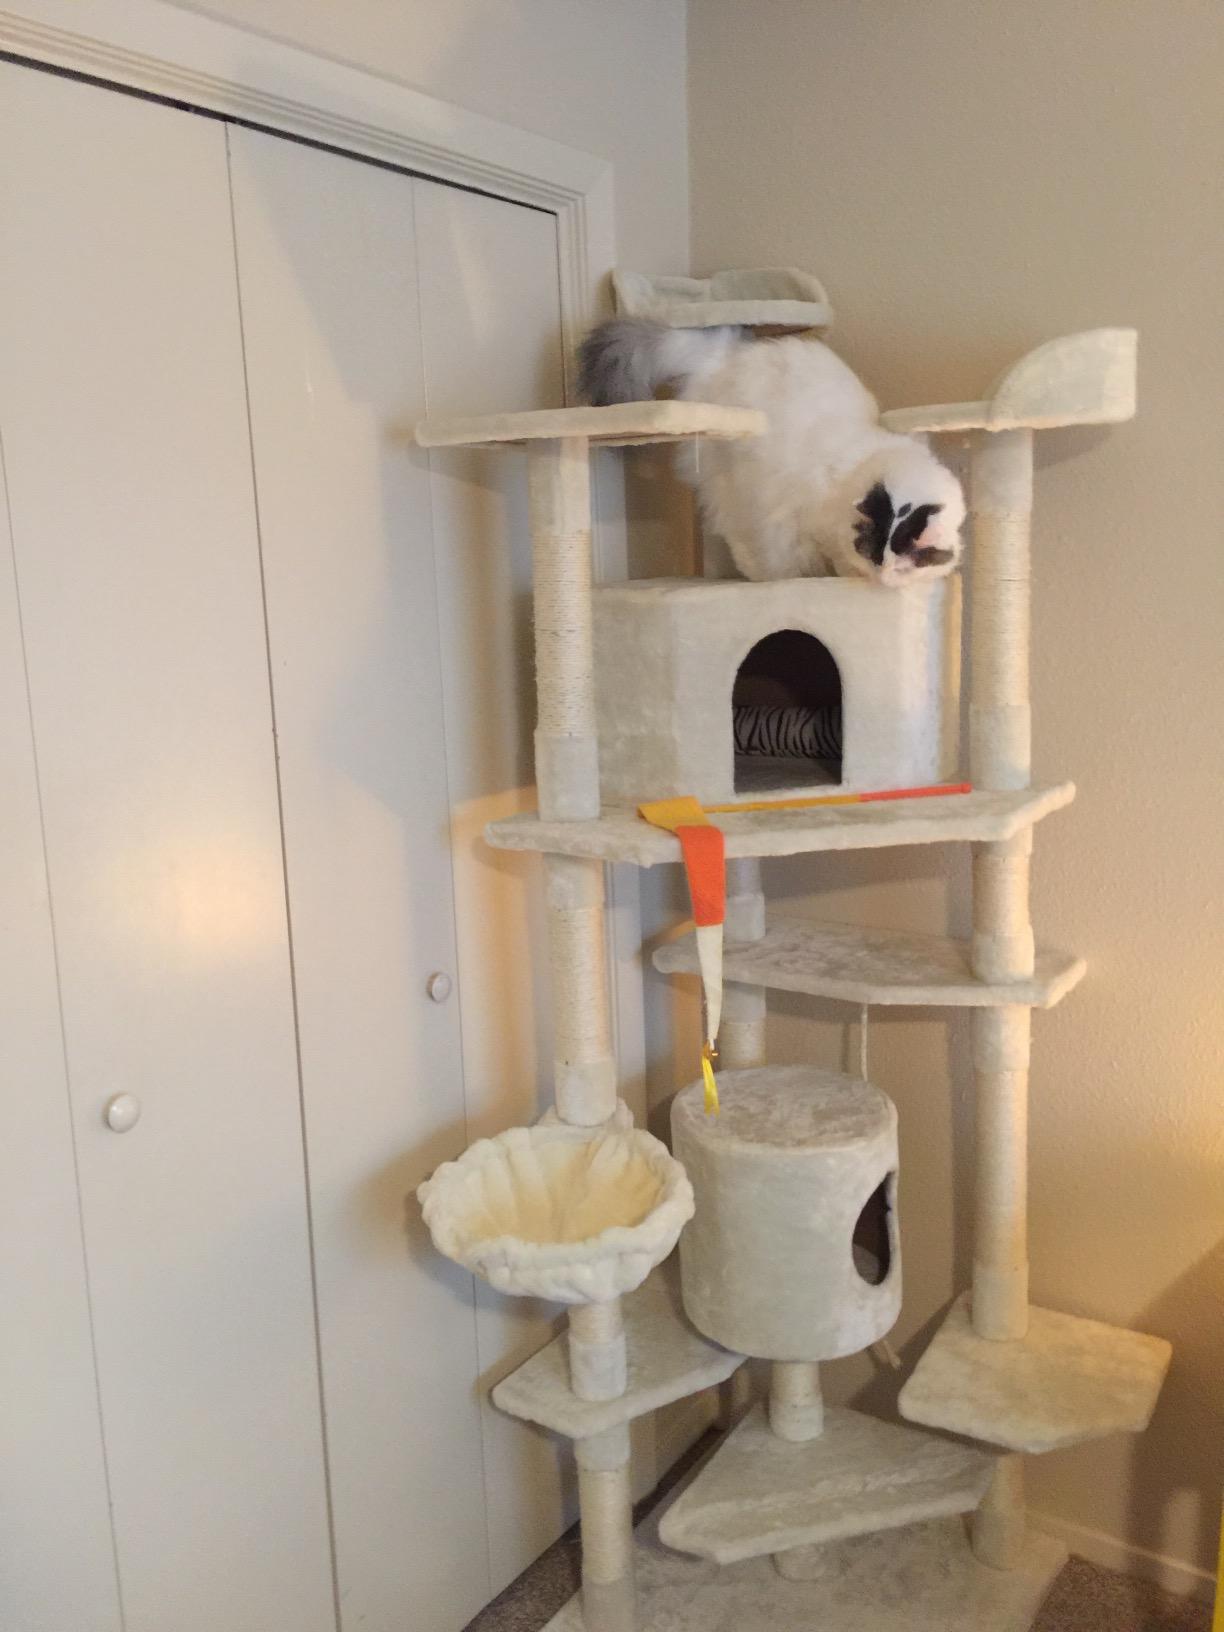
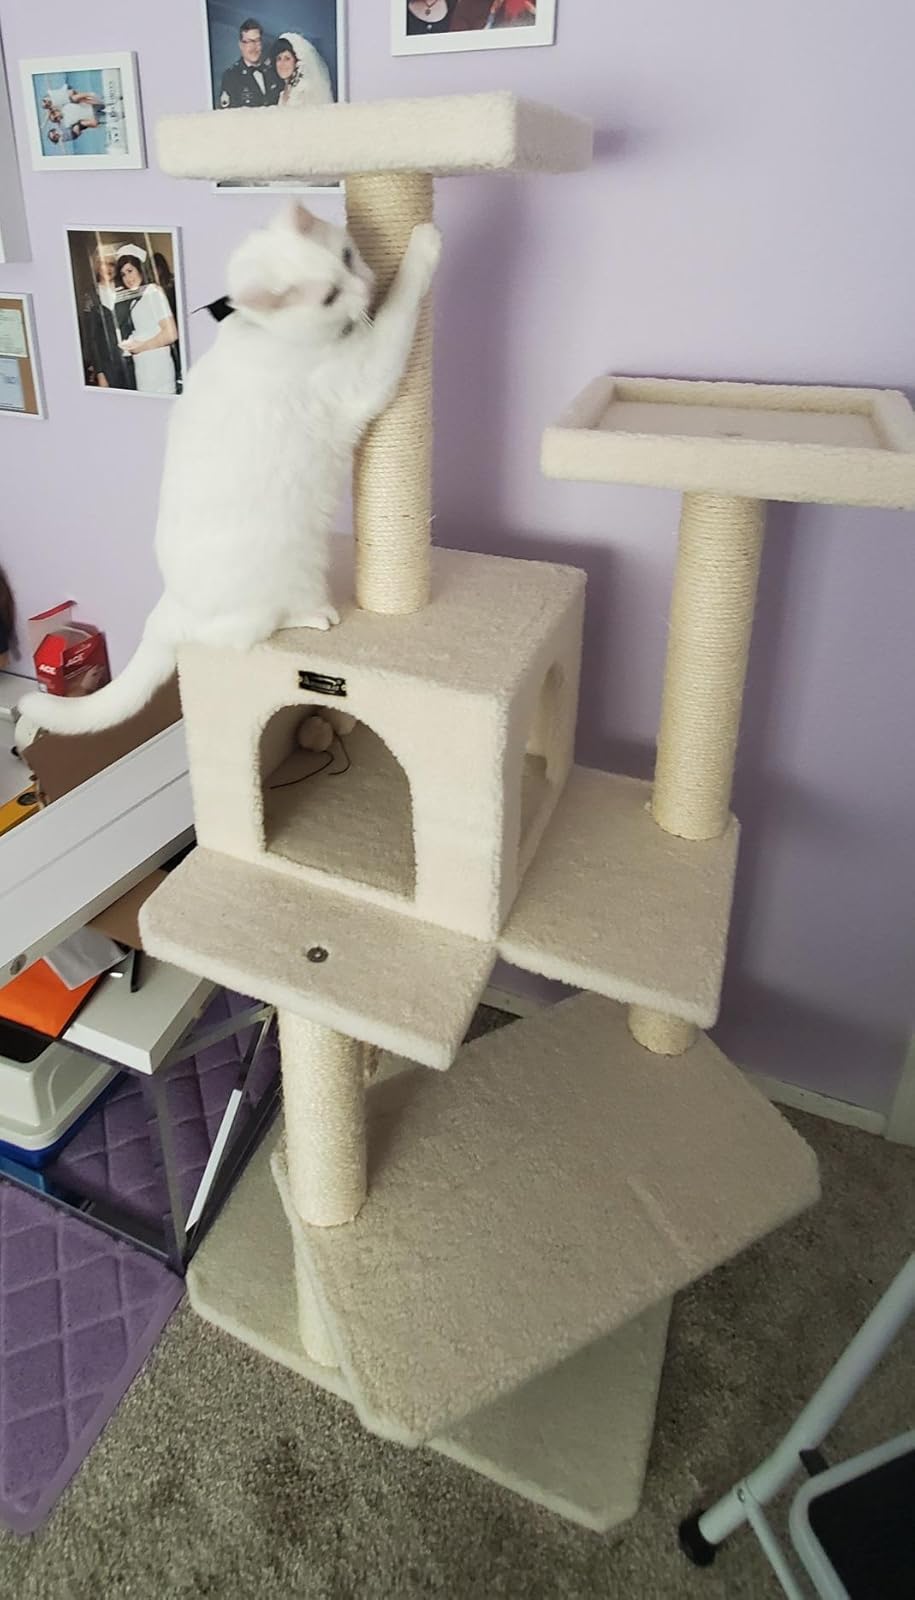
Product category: items_cat tree
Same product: no